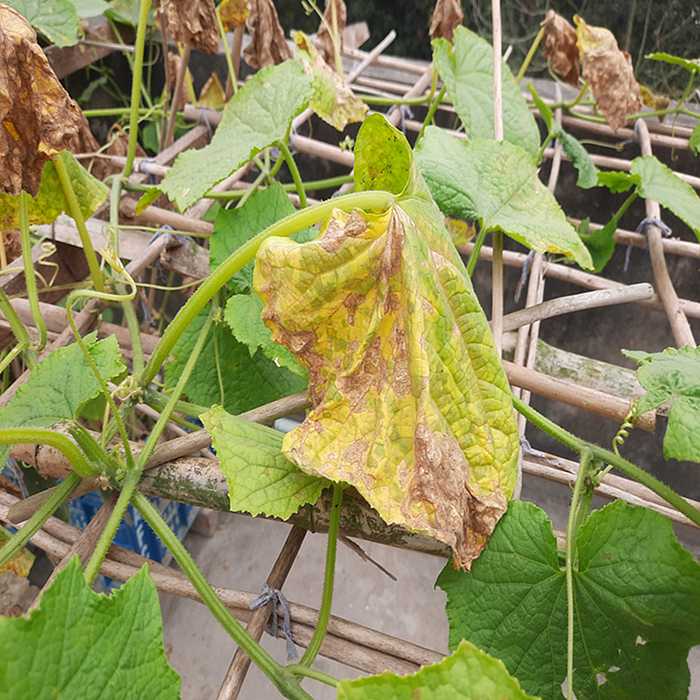
Plant: Cucumber
Label: Anthracnose lesions